Chris Swecker

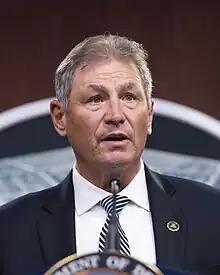
Swecker in 2020

Chris Swecker (born July 14, 1956, in Ferrol, Spain) is a Spanish-born American attorney and law enforcement officer who served as assistant director of the Federal Bureau of Investigation for the Criminal Investigative Division from 2004 to 2006. He later established a law practice in Mecklenburg County, North Carolina, and was appointed by North Carolina Governor Pat McCrory as chairman of the Governor's Crime Commission in 2013.